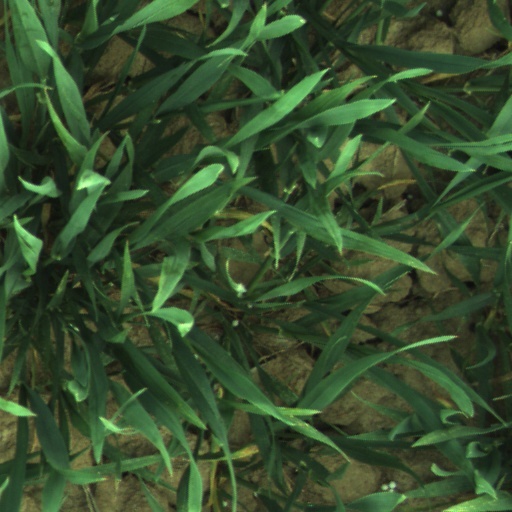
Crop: wheat